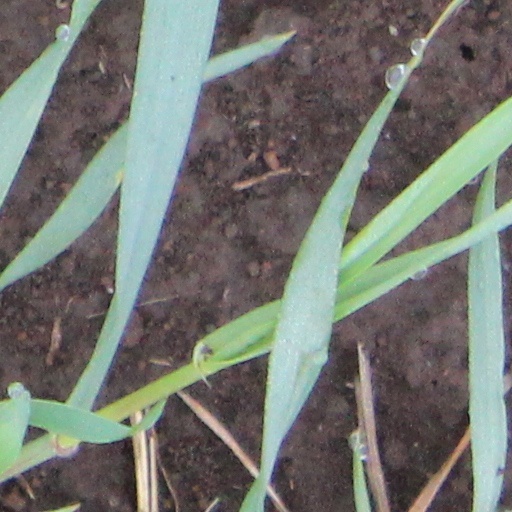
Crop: wheat